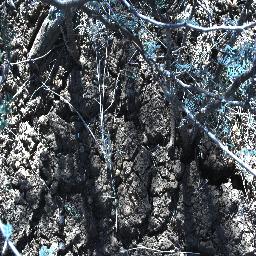
Label: negative